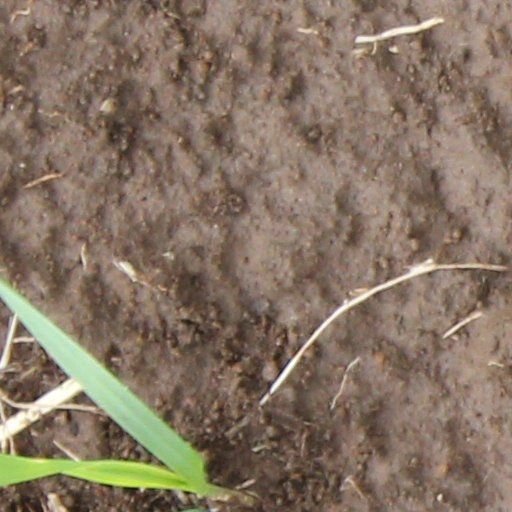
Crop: wheat